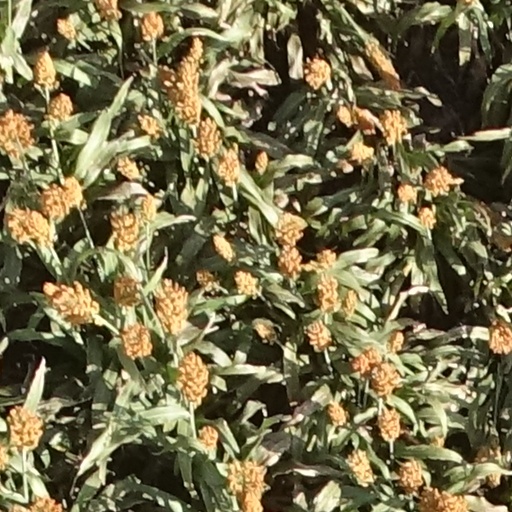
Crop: sorghum